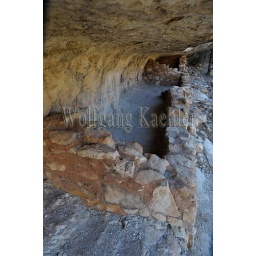
Usa, arizona, near flagstaff, walnut canyon national monument, canyon wall with sinagua dwellings from about 1100 ad